Middlesex

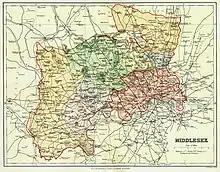
County of Middlesex

By the 19th century, the East End of London had expanded to the eastern boundary with Essex, and the Tower division, an area which approximated to the East End, had reached a population of over a million. When the railways were built, the north western suburbs of London steadily spread over large parts of the county. The areas closest to London were served by the Metropolitan Police from 1829, and from 1840 the entire county was included in the Metropolitan Police District.